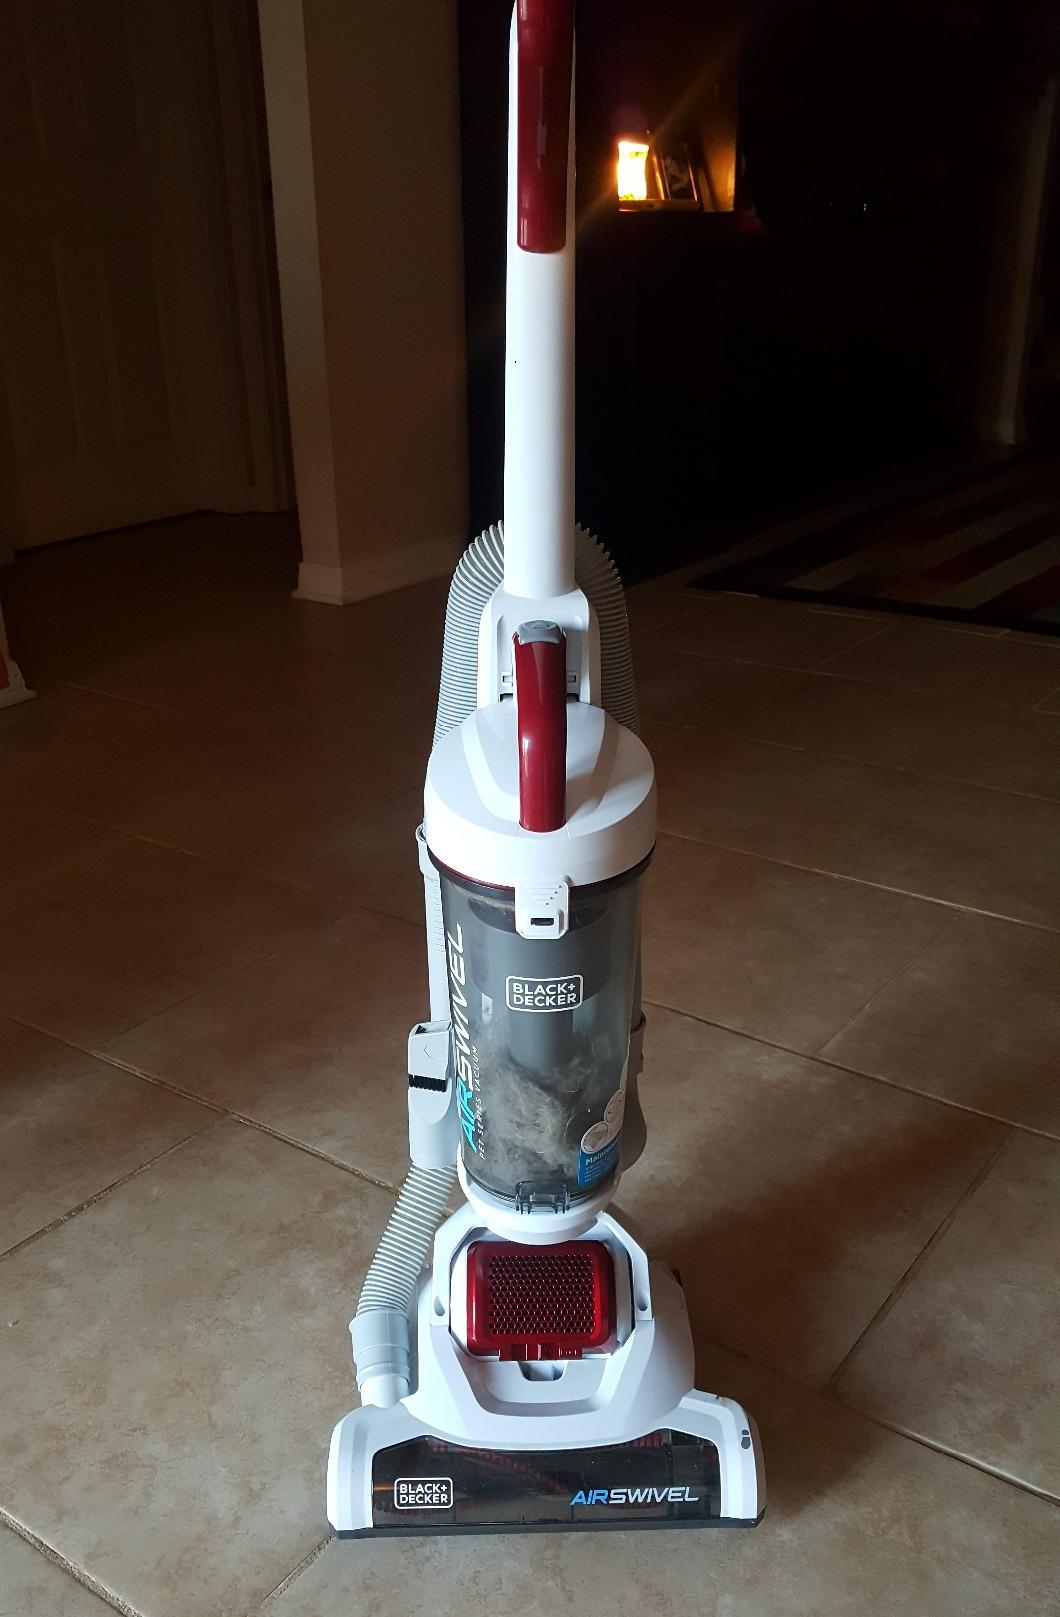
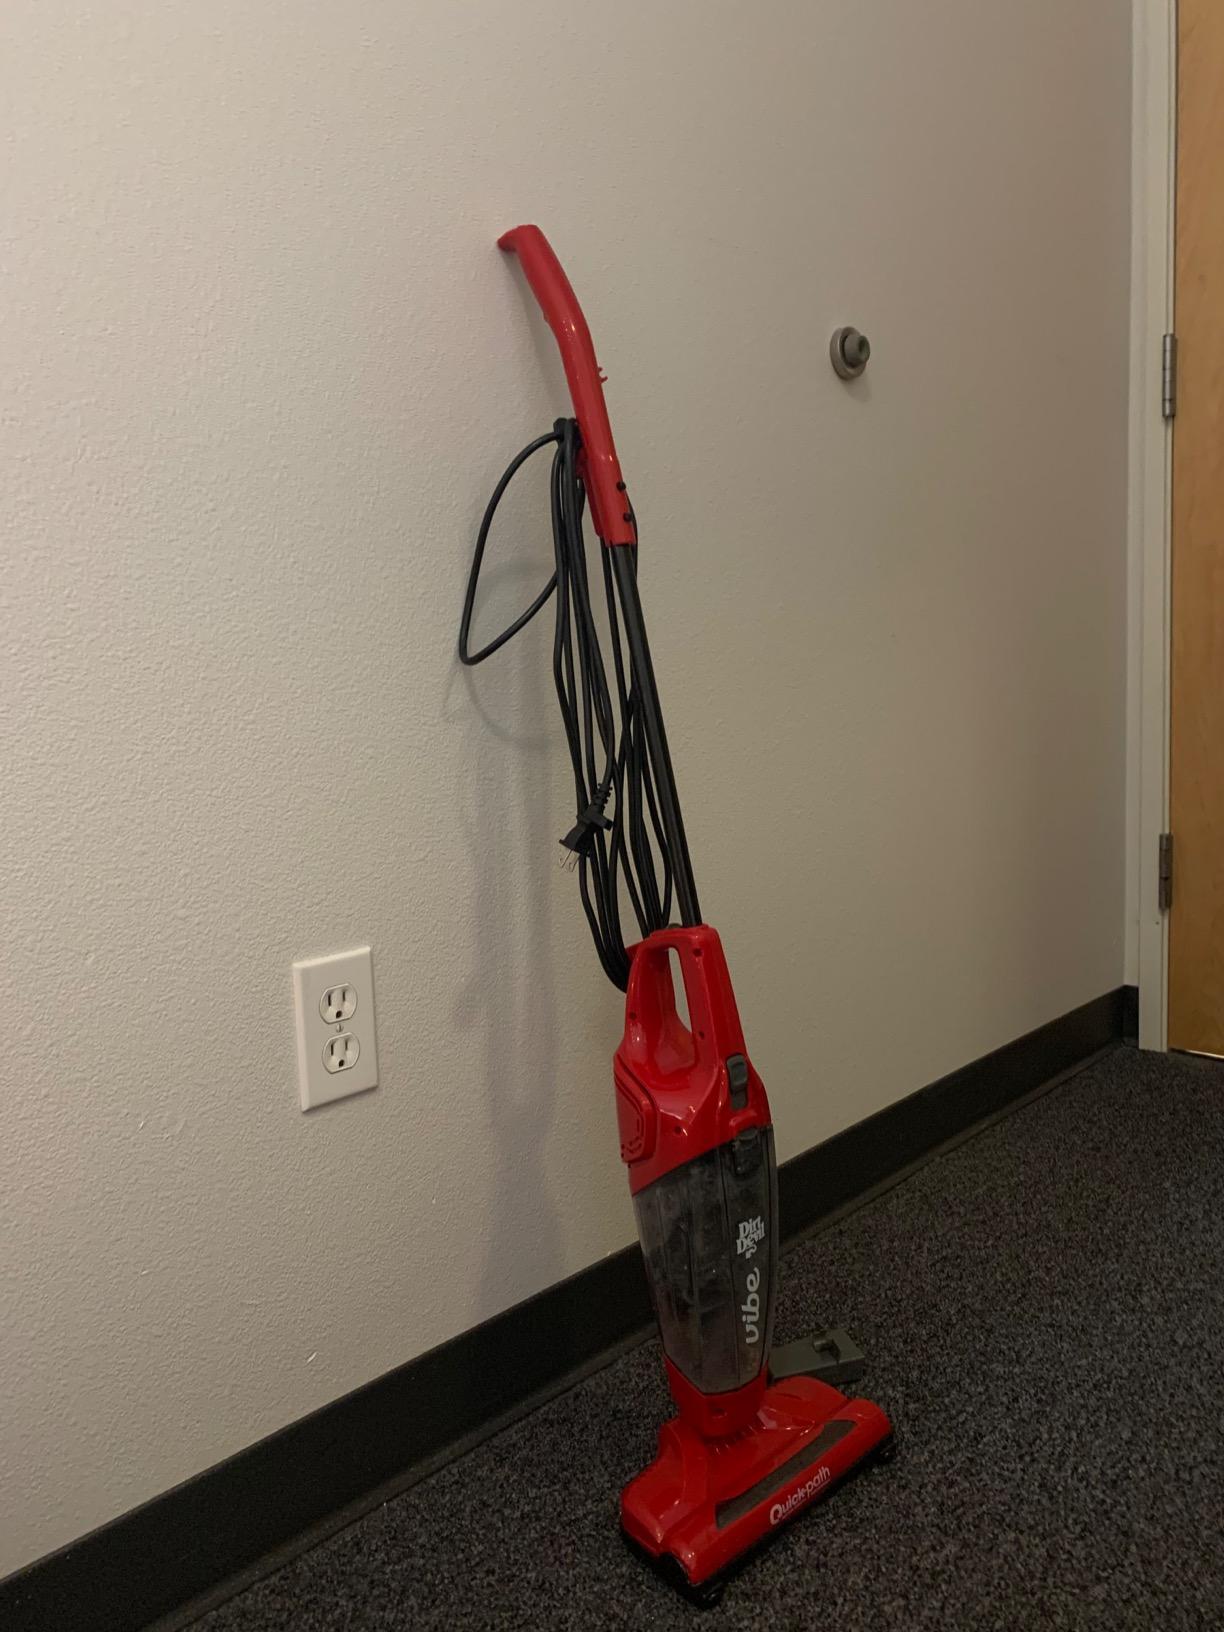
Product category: items_vacuum
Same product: no